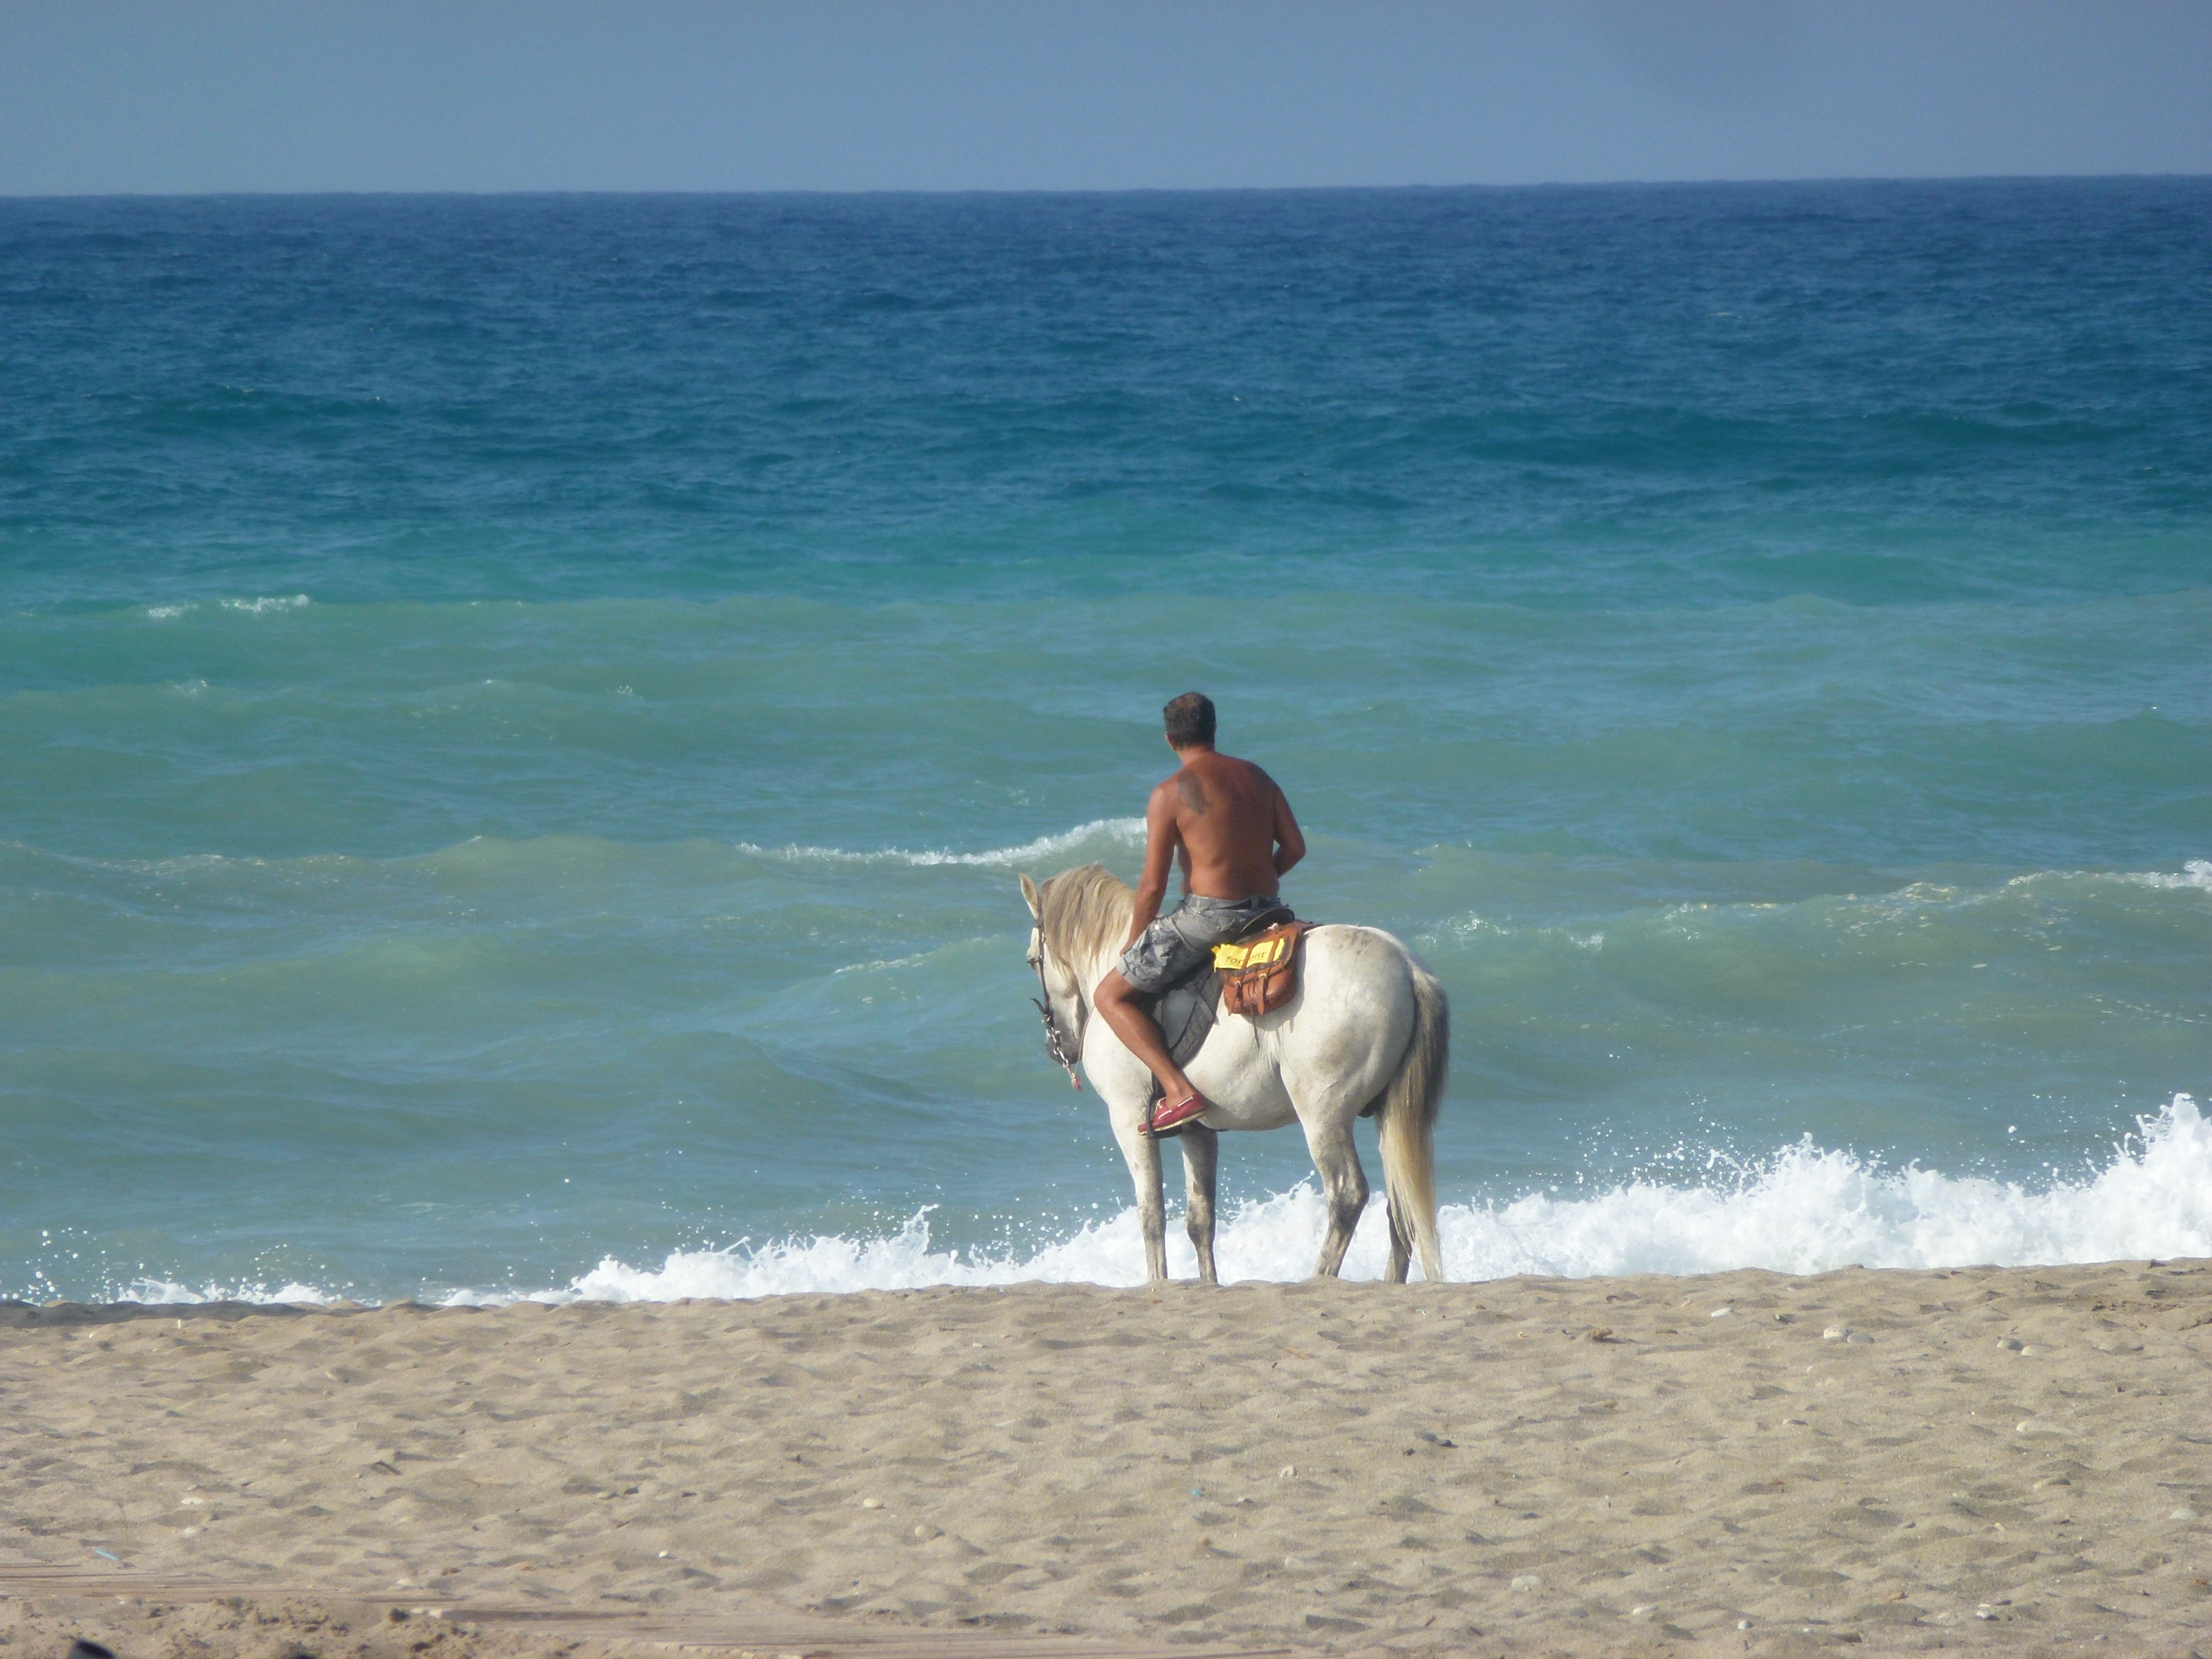
beach, sea, coast, water, sand, ocean, shore, wave, vacation, horse, body of water, cape, wind wave, surfing equipment and supplies